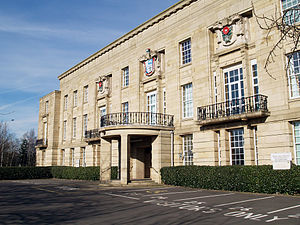
Bury (Greater Manchester)
Burys rådhus
Bury er en by i Greater Manchester i England.